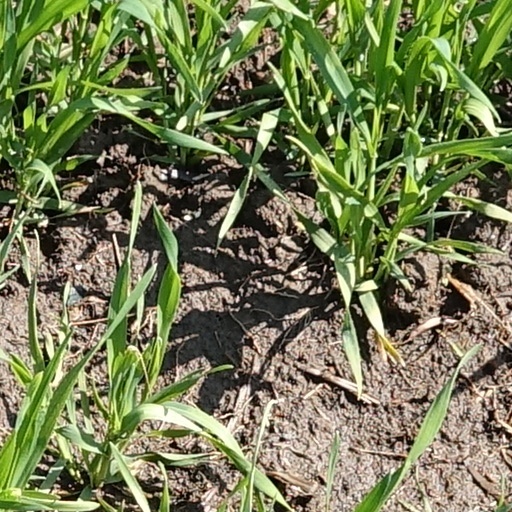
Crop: wheat